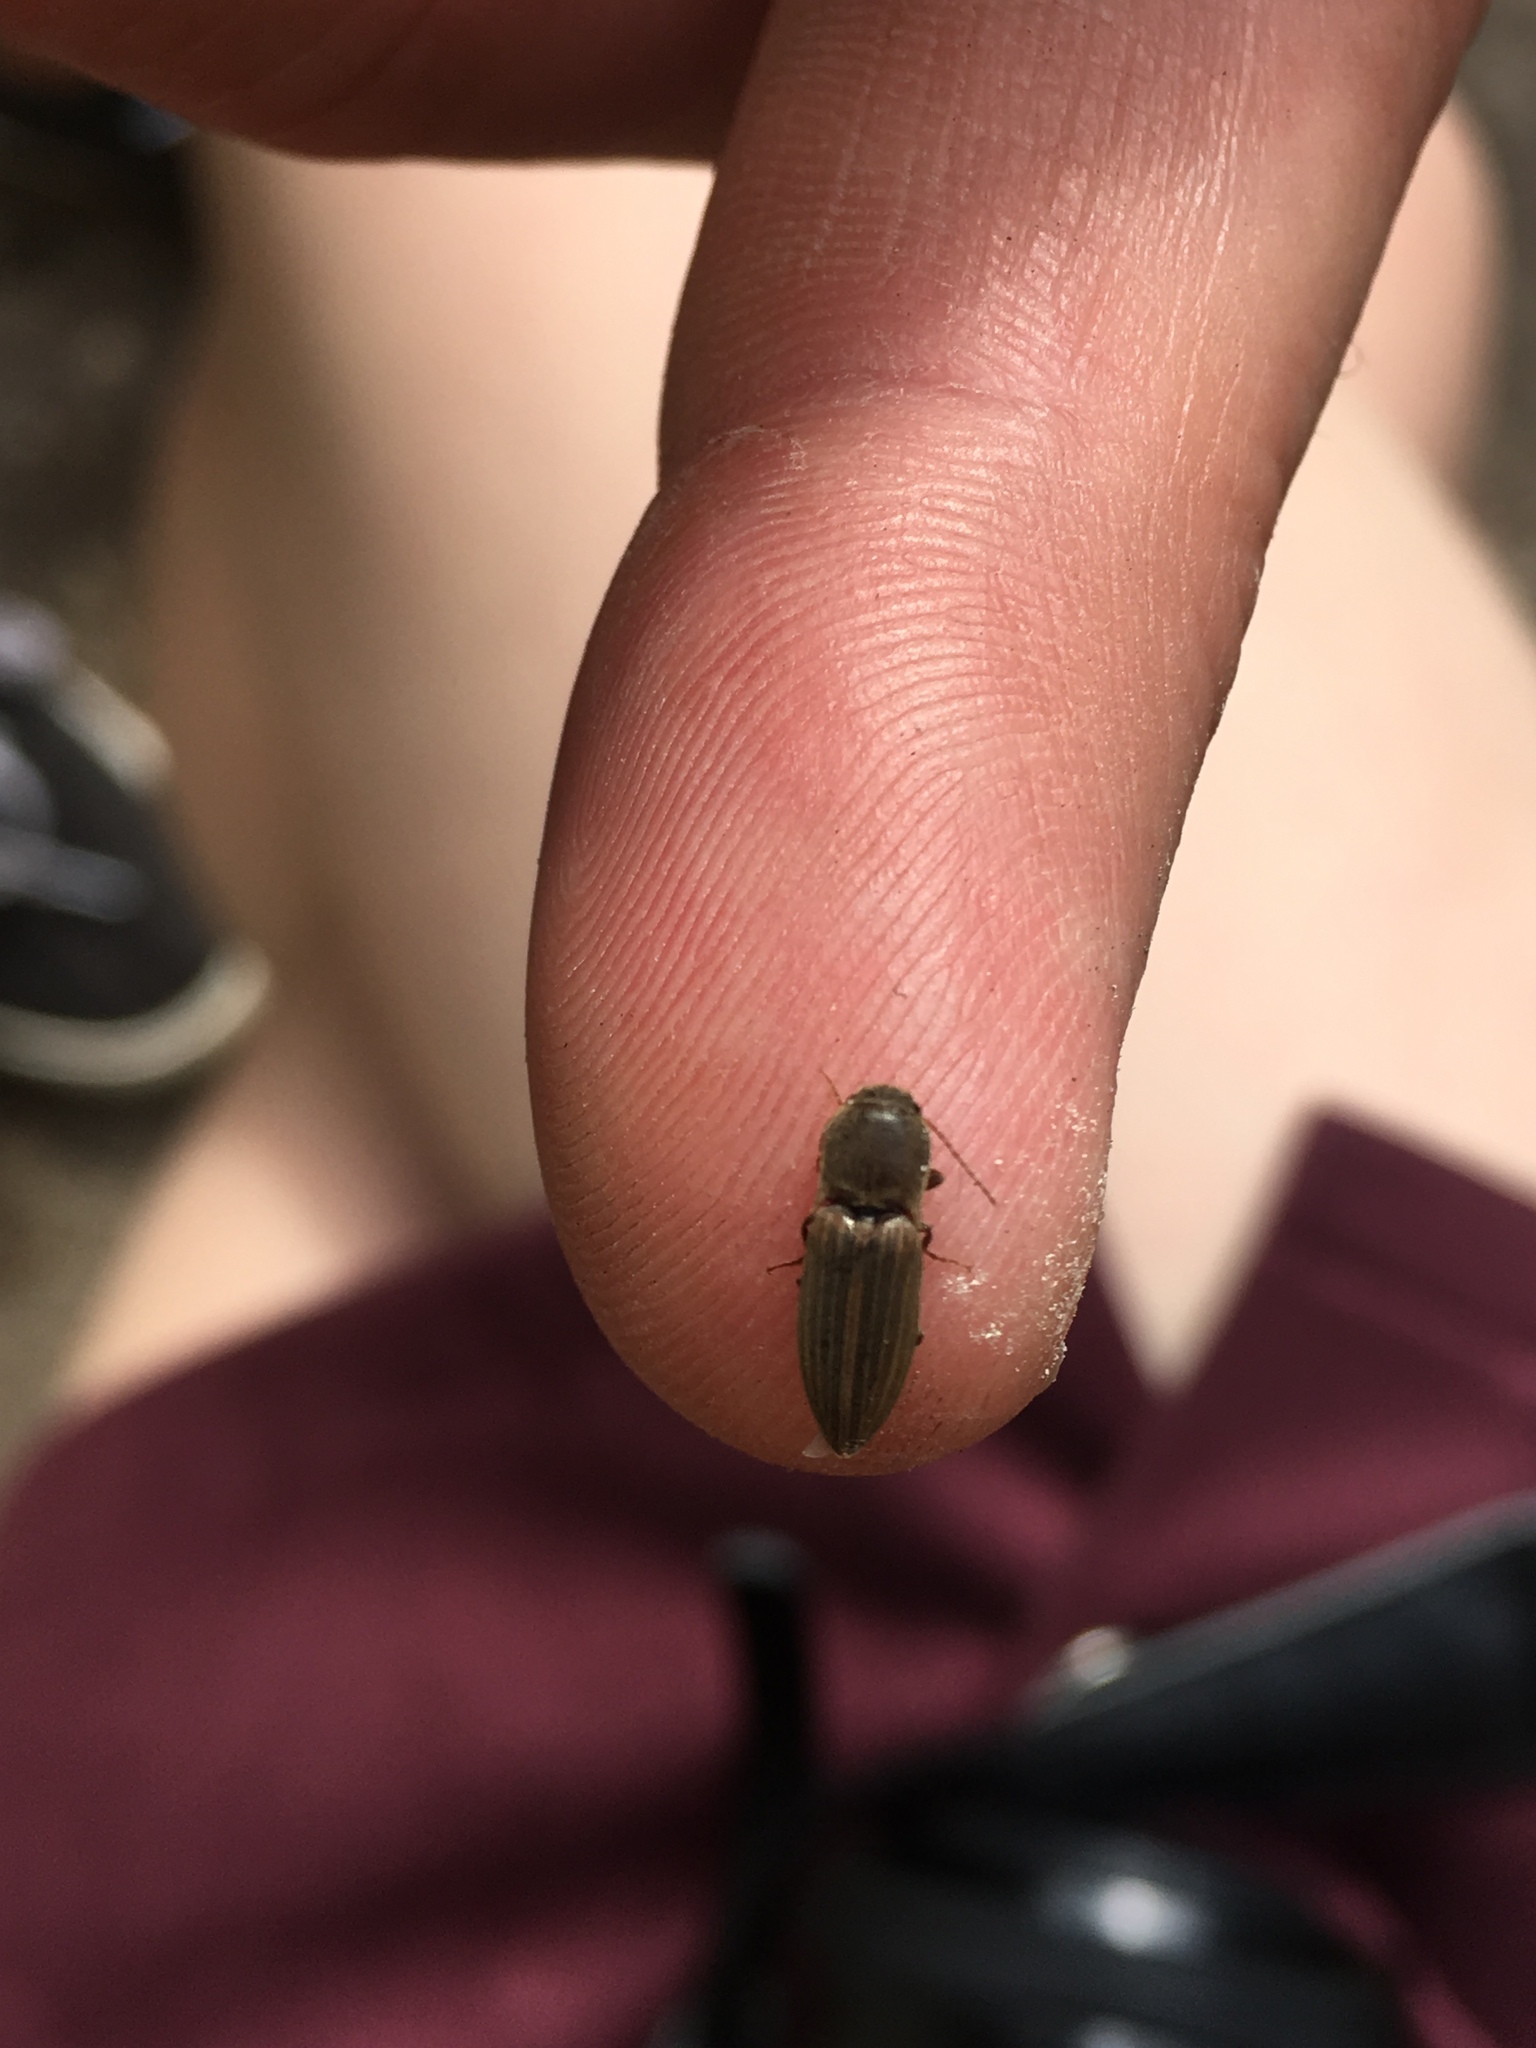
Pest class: clickbeetles_wireworms